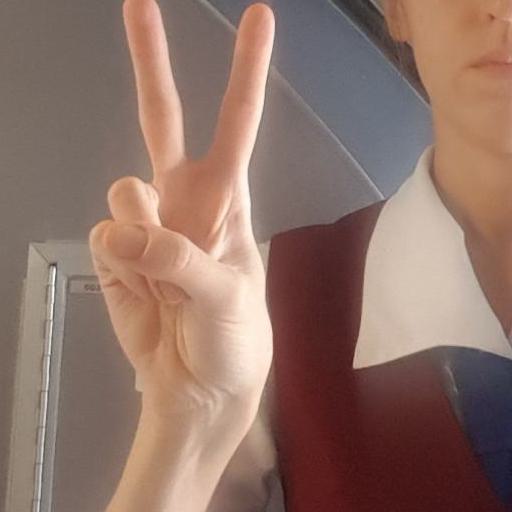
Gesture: peace